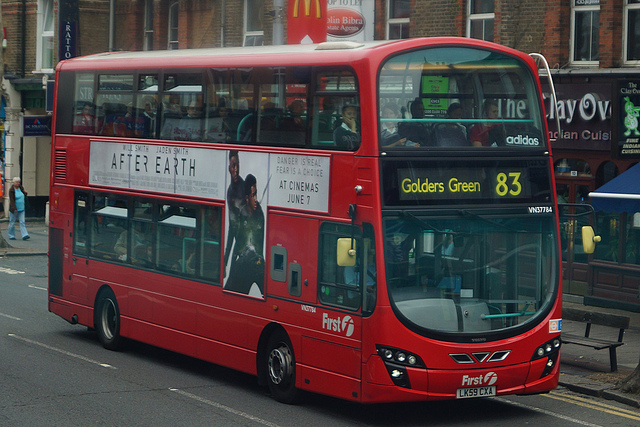
A red double decker bus driving down a street.

A double decker bus filled with passengers passes a bench as drives down a city street.

A red two deck bus parked at the curb by a McDonalds.

a double decker bus waits at a bus stop

Enclosed double decker bus on side of city street.